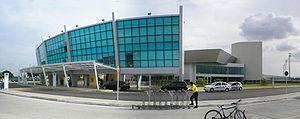
L'aéroport international de Bayeux / Presidente Castro Pinto est un aéroport situé à Bayeux, sur le littoral de l'État de la Paraíba, au Brésil.